Bruno Cortez

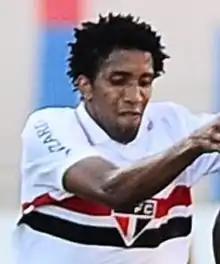
Cortes with São Paulo in 2012

Bruno Cortês Barbosa (born 11 March 1987), known as Bruno Cortez, is a Brazilian professional footballer who plays as a left back.